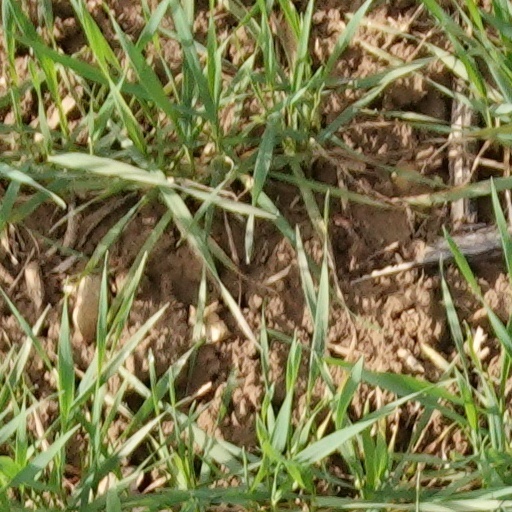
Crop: wheat